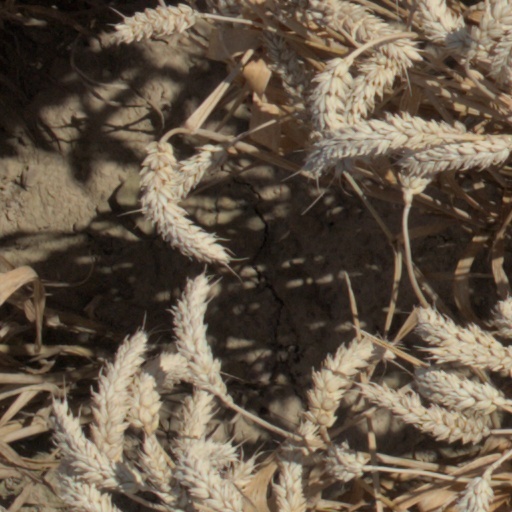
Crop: wheat